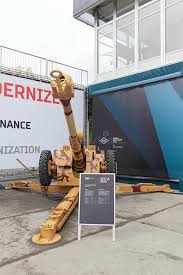
Label: Self Propelled Artillery